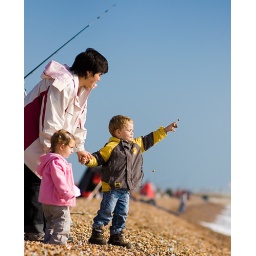
A young boy throws beach rocks while fishermen and their tents line the edge of the beach in the background.